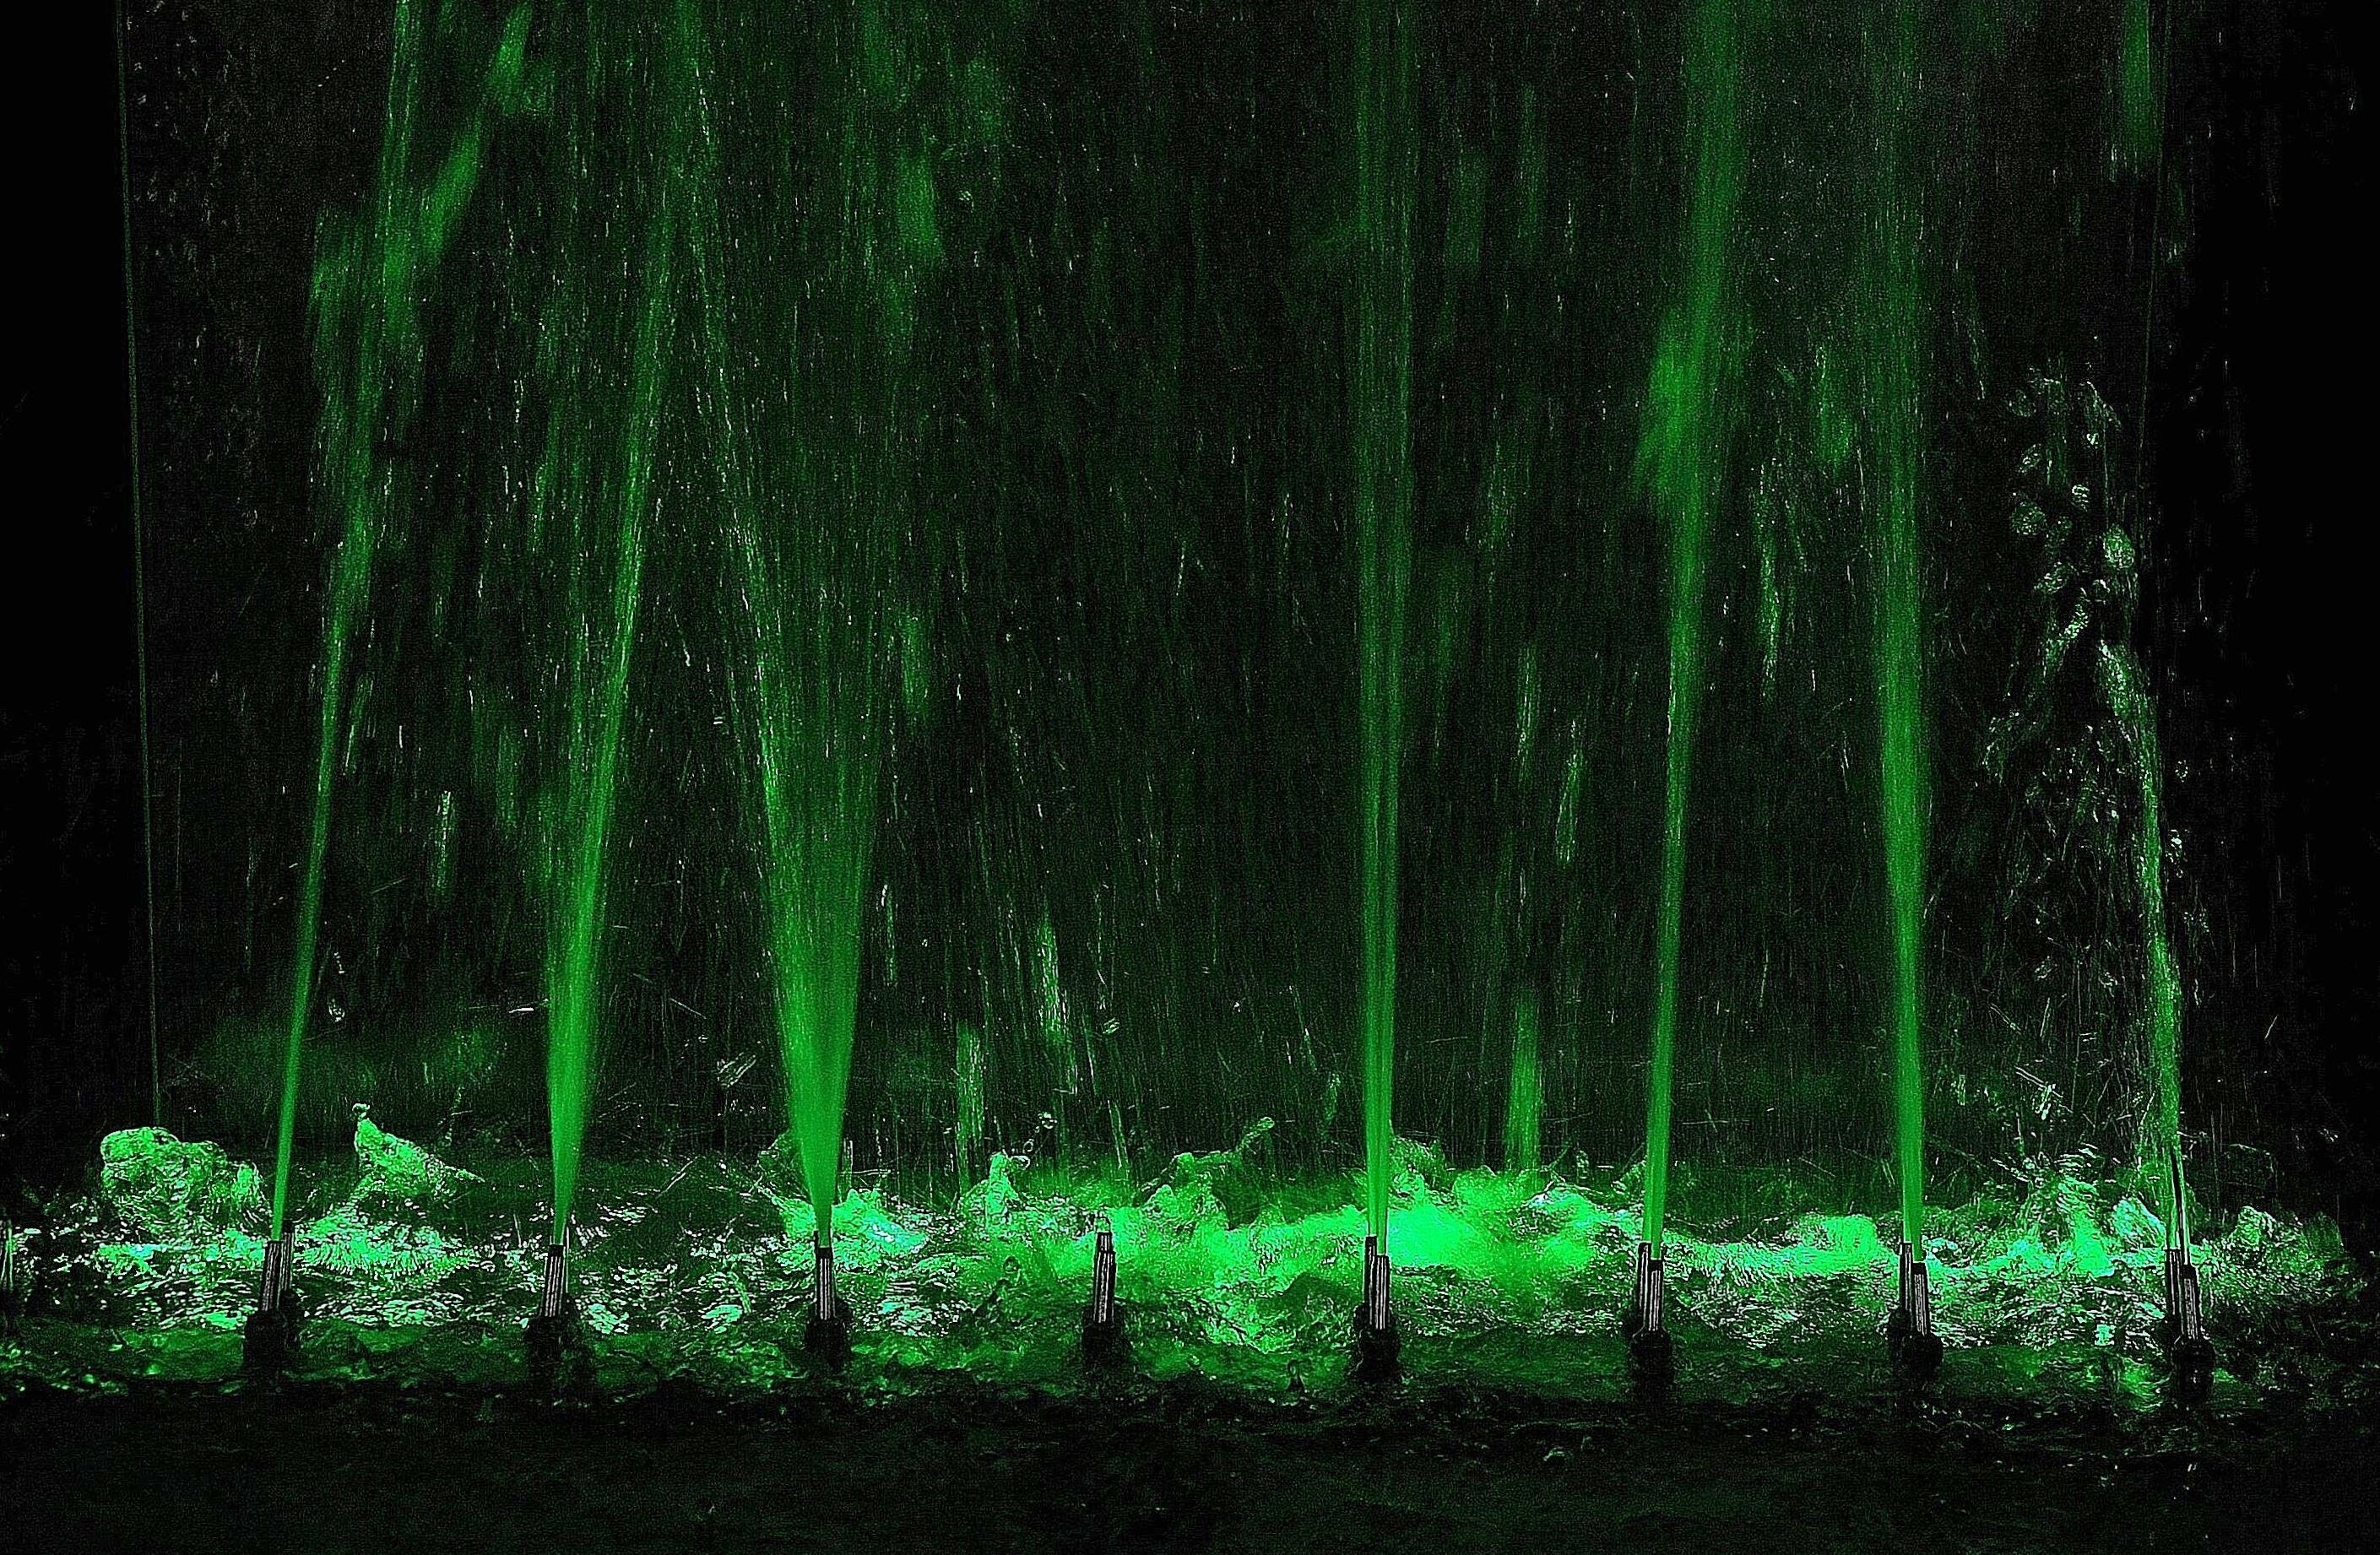
tree, water, nature, forest, branch, light, plant, night, sunlight, leaf, wet, green, jungle, darkness, colorful, aurora, bubble, illuminated, fountain, woodland, habitat, water games, inject, natural environment, woody plant